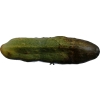
Label: cucumber